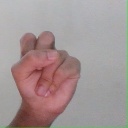
अक्षर: स